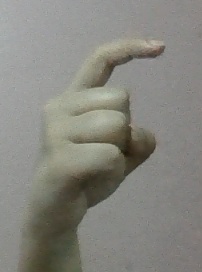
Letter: ra